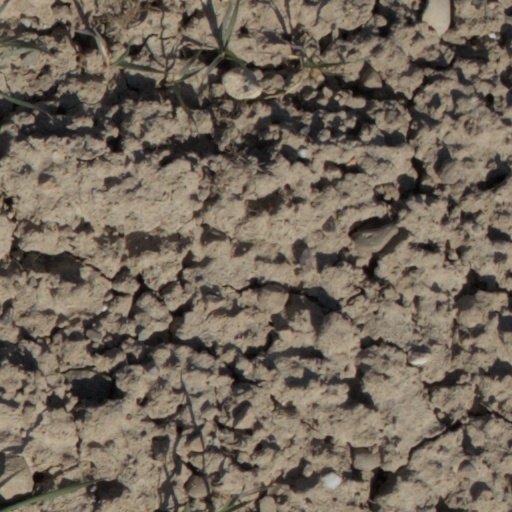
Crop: wheat